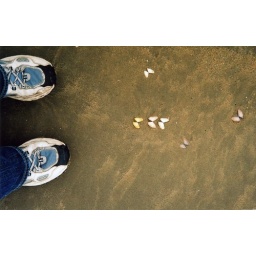
Shell butterflies in the sand in Ireland. They were all over and beautiful. Photo 2005